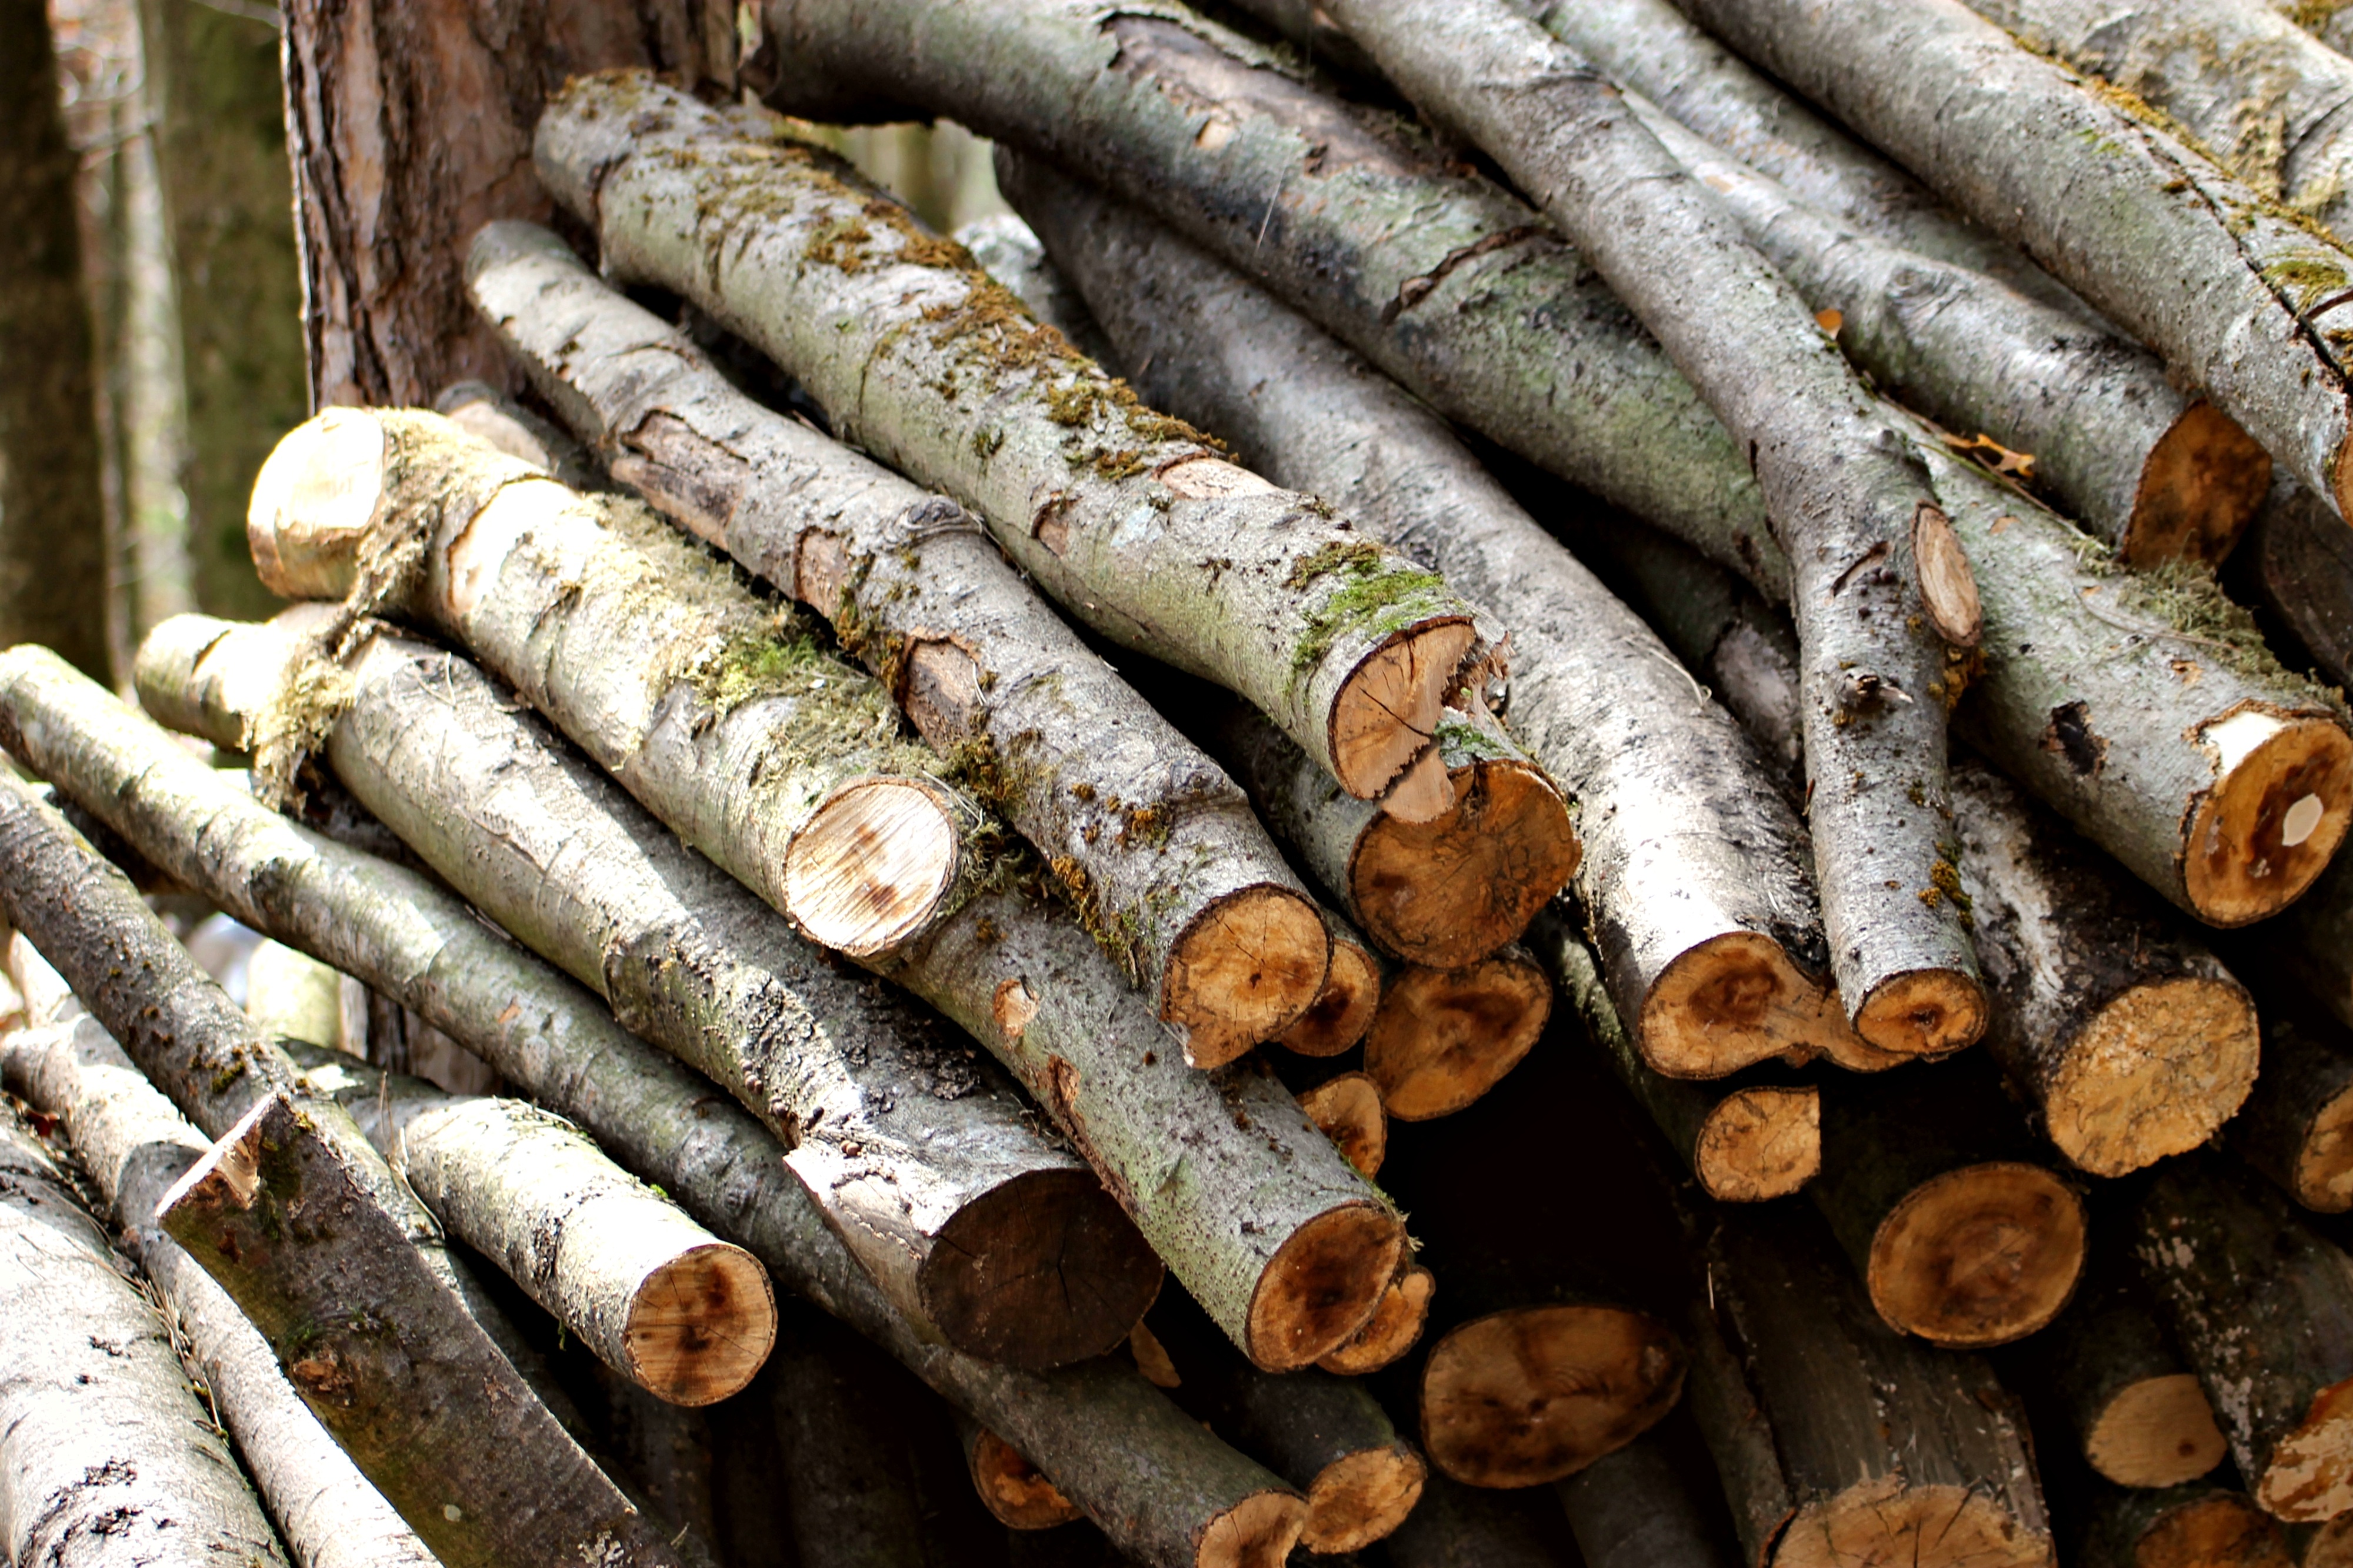
forest, mountain, wood, trunk, moss, food, produce, vegetable, crop, fish, sardine, logging, timber, management, woodpile, wood cutting, extermination